Open-source video game

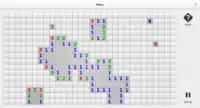
"GNOME Mines"

The launch of the GNOME and KDE desktop projects in the late 1990s organized application and, to a certain extent, game development. Both attempts to create a more usable Linux desktop attracted volunteers to make utilities to that end. These programs included games, mostly recreations of small games like "Minesweeper" or "Solitaire" that come with Microsoft Windows, arcade classics and the like, games from combined sets such as "Microsoft Entertainment Pack", and occasionally original ideas.